List of birds of Tennessee

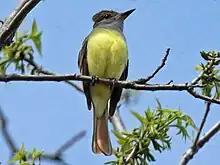
Great crested flycatcher

Tyrant flycatchers are Passerine birds which occur throughout North and South America. They superficially resemble the Old World flycatchers, but are more robust and have stronger bills. They do not have the sophisticated vocal capabilities of the songbirds. Most, but not all, are rather plain. As the name implies, most are insectivorous. Seventeen species have been recorded in Tennessee.